Expulsion of Greeks from Istanbul

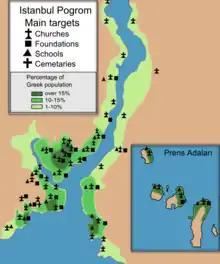
Percentage of Greek minority in Istanbul (1955) and the main targets of Istanbul pogrom.

A long-term policy of ethnic cleansing and Turkification of the economy was implemented from 1908 by the local Ottoman authorities. Such tendencies continued after the Greek-Turkish population exchange of 1923 against the remaining Greek communities, exemplified in the "wealth" tax of 1942 and the pogrom of 1955.